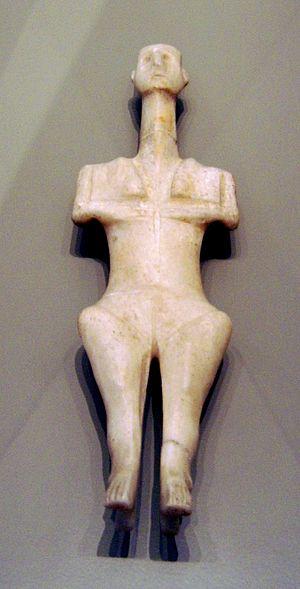
Une idole cycladique est une statuette en marbre, caractéristique de la civilisation des Cyclades, qui s'est développée dans un réseau de petites agglomérations situées sur plusieurs îles égéennes.